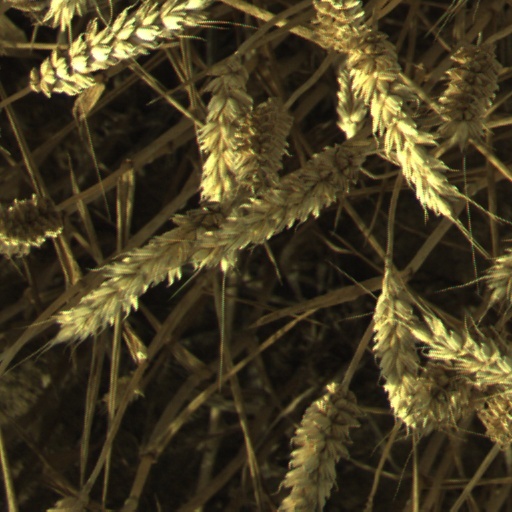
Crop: wheat